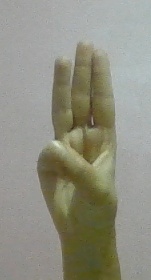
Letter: thaa